Fawdon Vokes

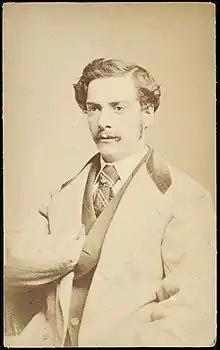
Fawdon Vokes c 1875

Fawdon Vokes (1844 – 1904) was a British music hall, pantomime and burlesque actor and dancer who performed as a member of the Vokes Family of entertainers popular in the 1870s in Great Britain and the USA. For more than ten years they were the central attraction at the annual pantomime at the Theatre Royal, Drury Lane from 1868 to 1879 when their popularity began to wane.